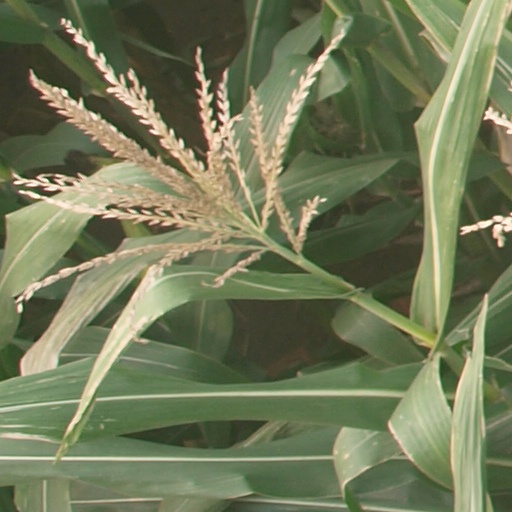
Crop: maize; corn